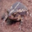
Label: frog